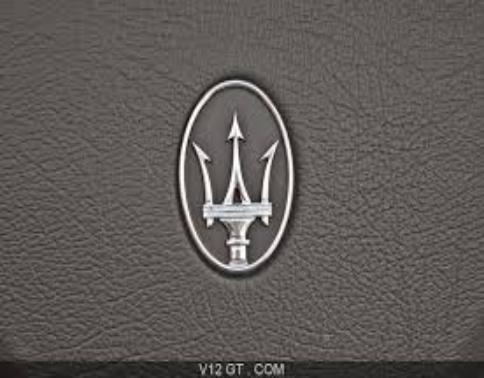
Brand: Maserati
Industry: Transportation